Spiritual Machines

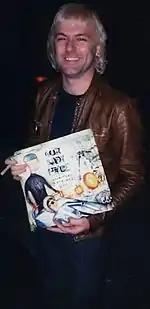
Guitarist Mike Turner posing with "Spiritual Machines" artwork

Following a virtual listening party on the band's website where the full ten songs from the record were made available to listen to, "Spiritual Machines" was released in Canada on December 12, 2000. For those who pre-ordered the album, a limited edition version of the CD was released in a black jewel case in which the artwork was not visible, only the band's name and logo in embossed lettering. "Spiritual Machines" sold 36,394 copies in its debut week, and would sell a total of 100,000 units in the first month after its release, making it their fastest selling album to date. It went on to be certified 2× Platinum in Canada. As was common practice, the album was released several months later in the United States on March 13, 2001. Upon release in the United States, it spent a total of four weeks on the "Billboard" 200 charts, peaking at number 81. In the United States, the album has yet to be certified by the RIAA. It was released to Asian and European markets on May 9, 2001, under the Epic Records label. The record was re-released in 2008 under the Sony's Special Markets division.